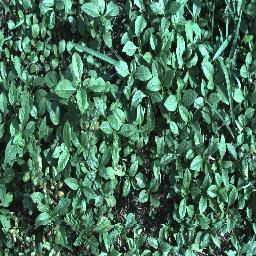
Label: negative